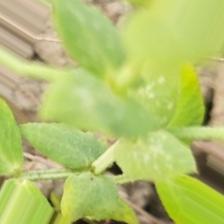
Label: Powdery Mildew